Callum McGregor

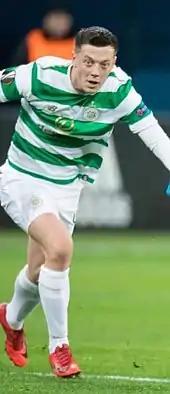
McGregor playing for Celtic in 2018

Having previously been on target in qualifying matches, on 31 October 2017 McGregor scored his first goal in the group stages of the Champions League, striking the equaliser at home to Bayern Munich (James Forrest providing the assist), although the German team responded to claim a 2–1 win. Celtic then dropped into the 2017–18 UEFA Europa League, in which McGregor scored the only goal in the first leg of the last-32 tie with Zenit St Petersburg. On 19 May 2018, McGregor scored the opening goal in the Scottish Cup final. This secured a second consecutive domestic treble for Celtic, the first time this had been done in Scottish football history.